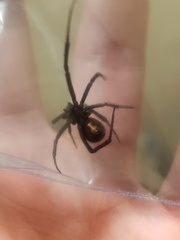
Species: Lactrodectus_hesperus